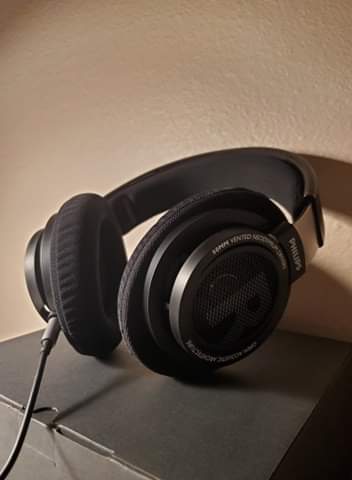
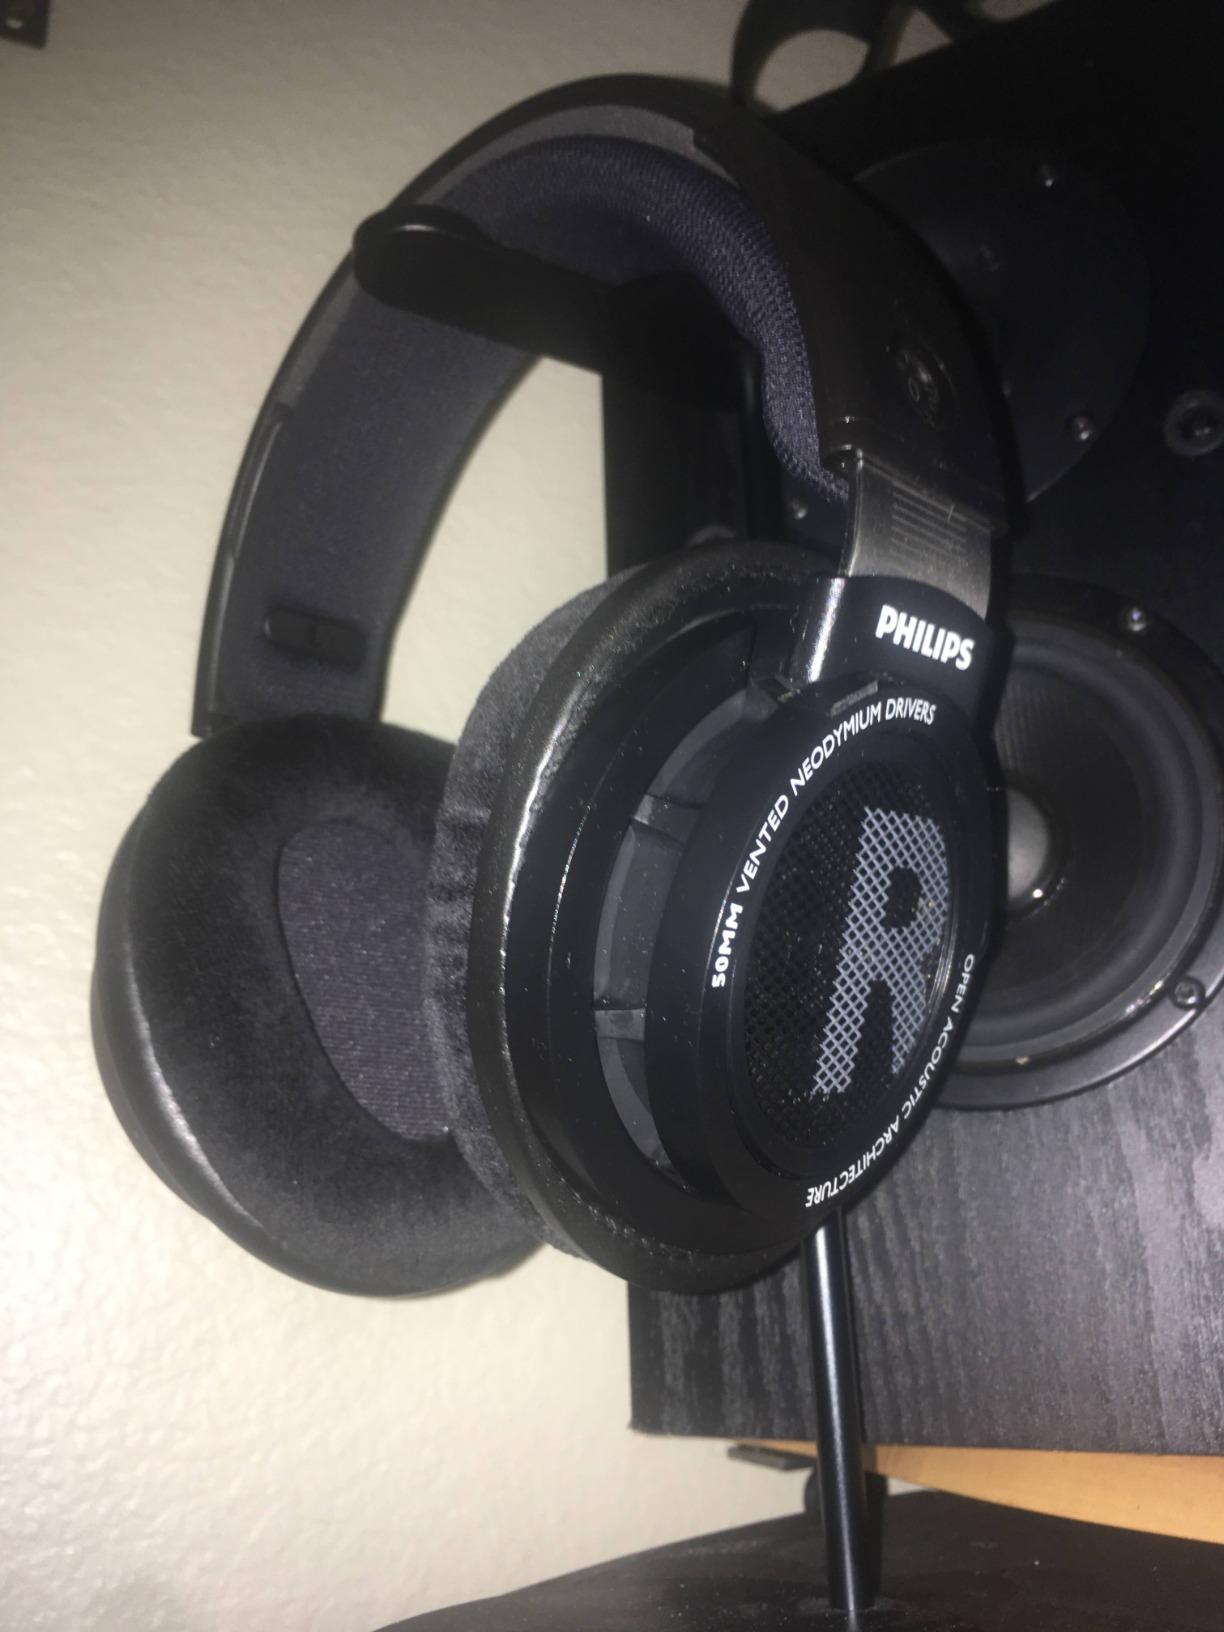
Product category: headphones
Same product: yes